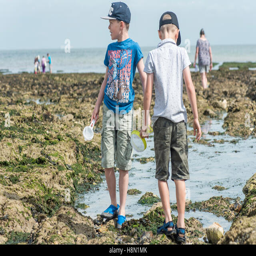
young boys together on the beach looking for crabs and sea life in the rock pools